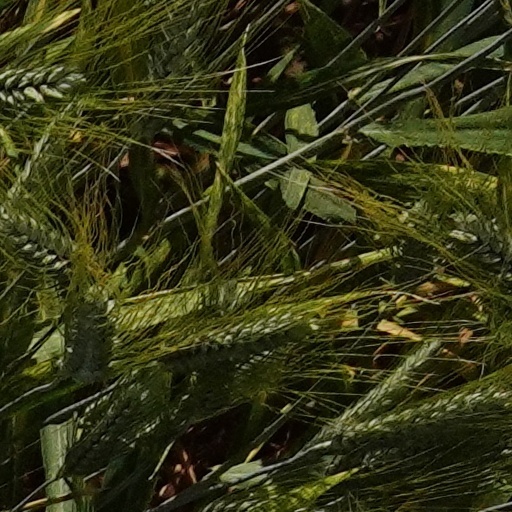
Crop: wheat